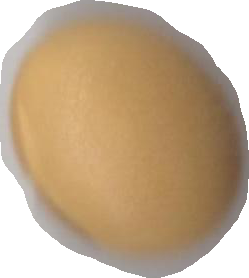
Variety: Dega